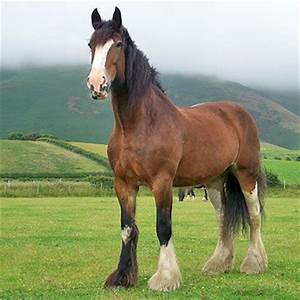
Label: horse